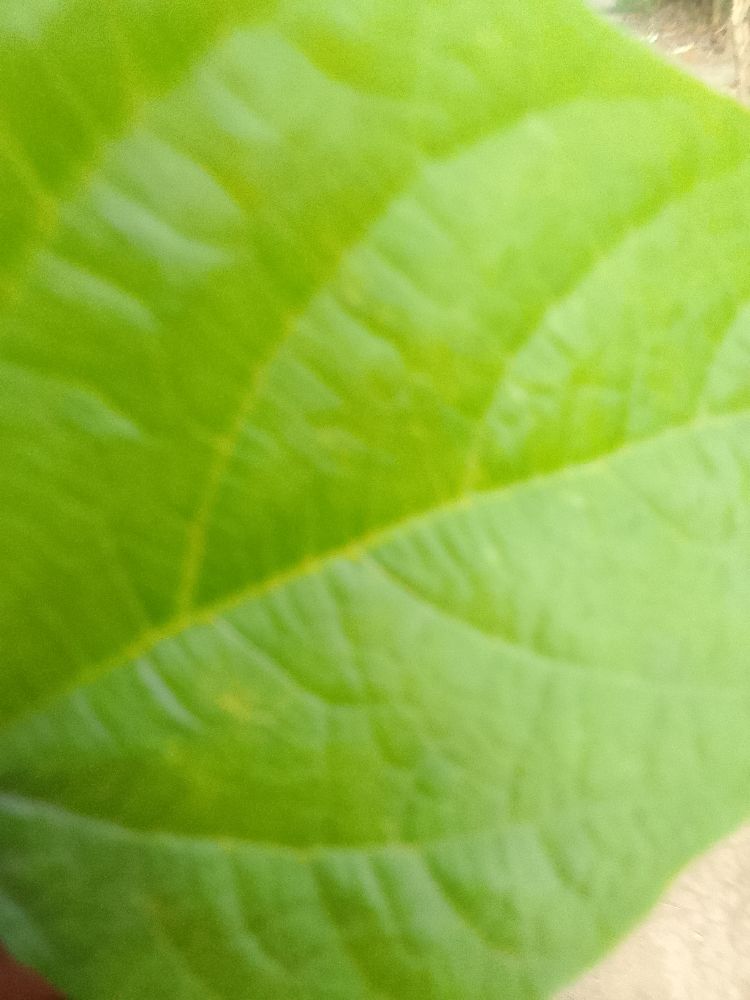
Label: healthy